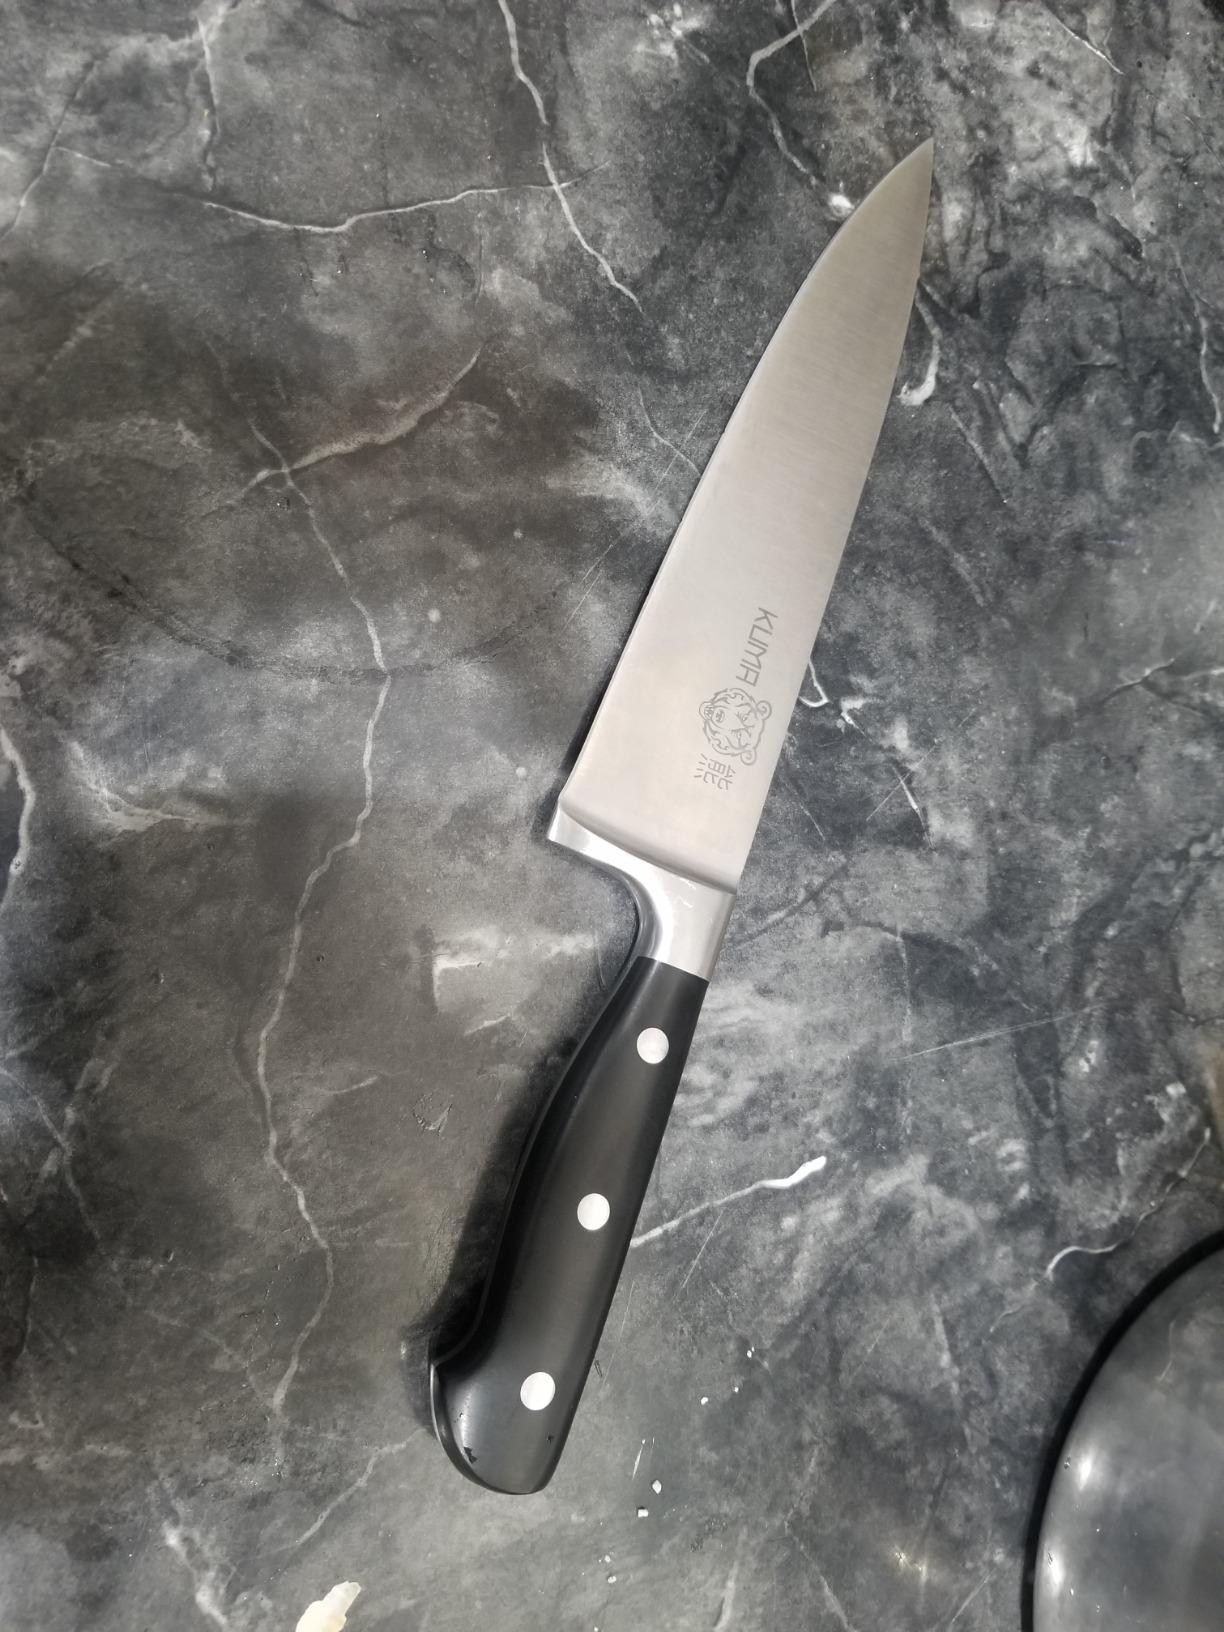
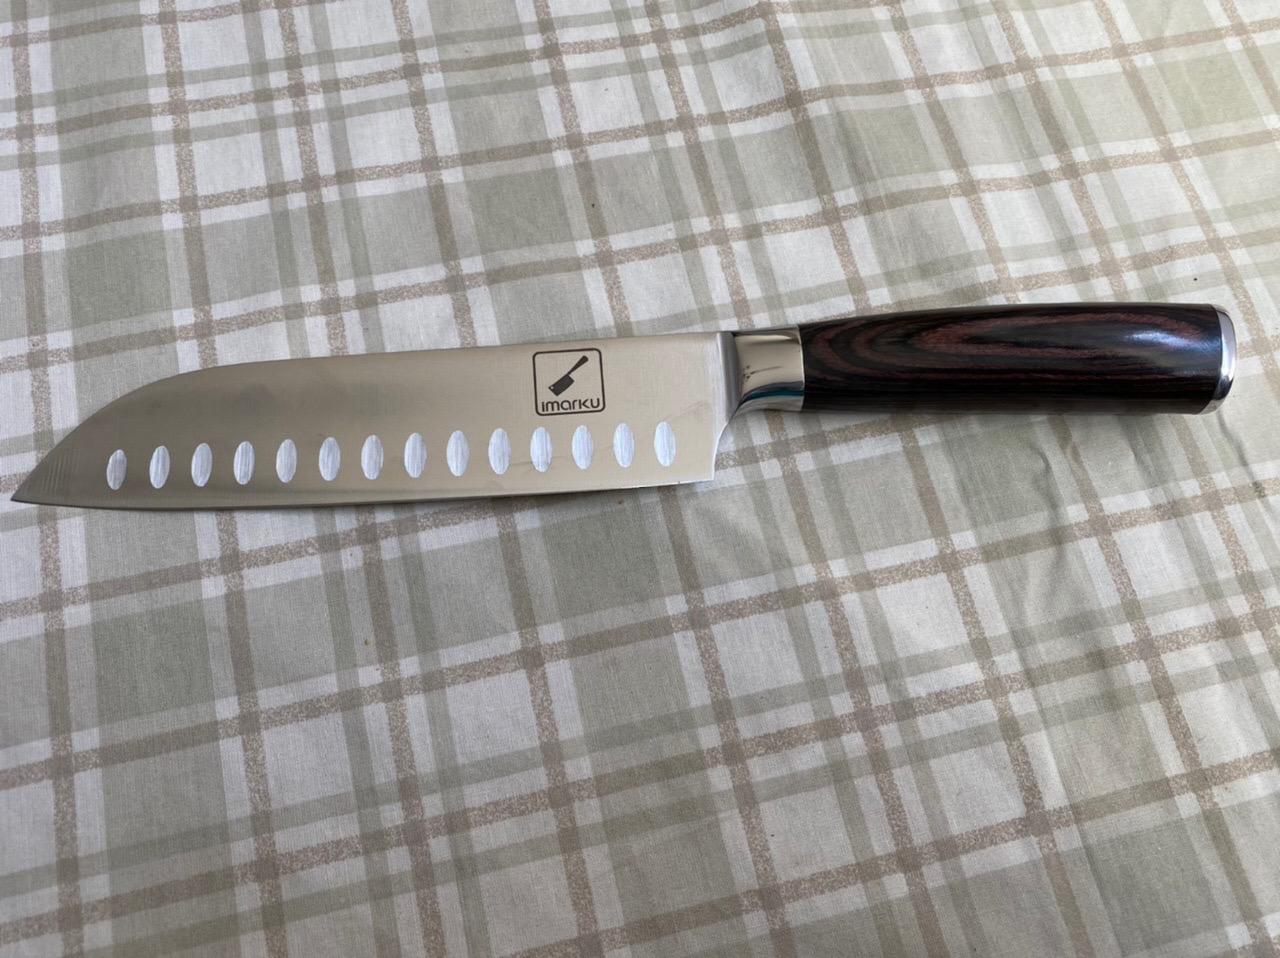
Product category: items_knife
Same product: no